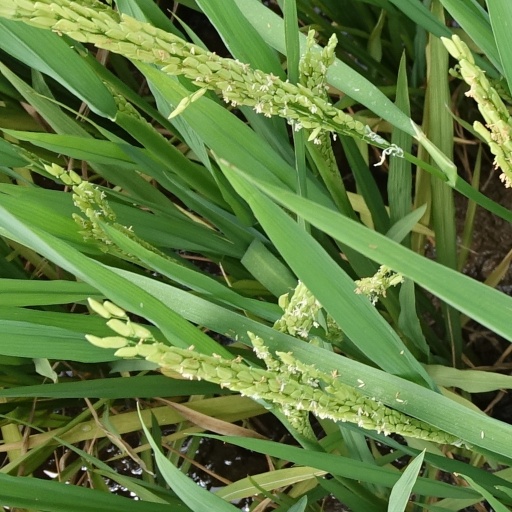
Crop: rice